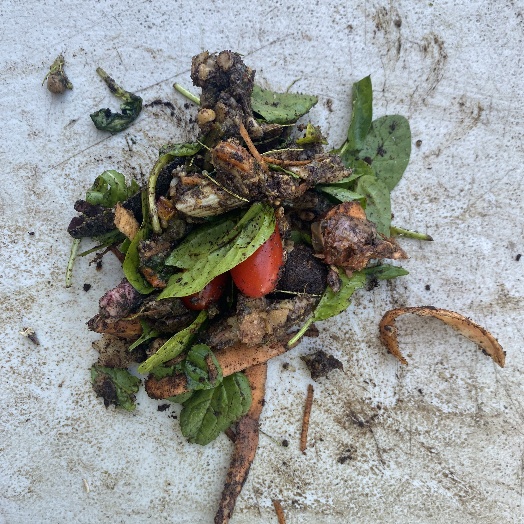
Label: generalcompost